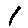
Label: 1